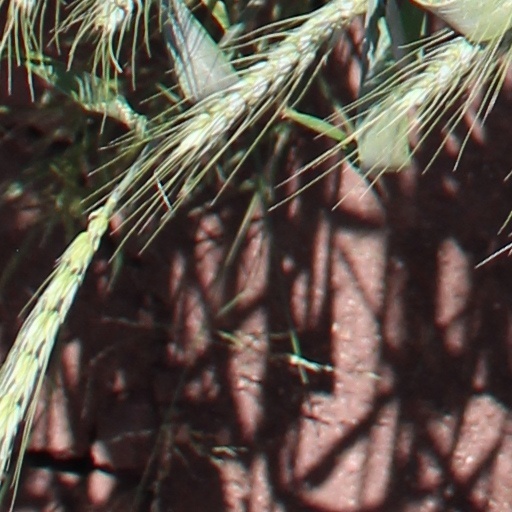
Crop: wheat